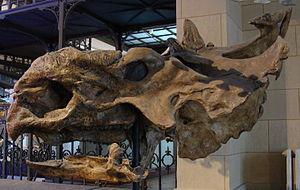
La formation de Horseshoe Canyon fait partie du groupe d'Edmonton, une formation stratigraphique datant de la fin du Crétacé supérieur. Elle se trouve à 17 km au sud-ouest de Drumheller près de la ville d'Edmonton dans l'ouest du Canada. Elle a un diamètre d'environ 3 km et une épaisseur de 230 m. La formation de Horseshoe Canyon se compose de mudstones, de grès et d'argiles riches en charbons. On y retrouve un nombre important d'anciens milieux qui s'y sont succédé comme des plaines inondables, des estuaires et des tourbières et qui ont abouti à la conservation d'une grande diversité de fossiles.